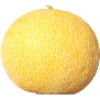
Label: Cantaloupe 1